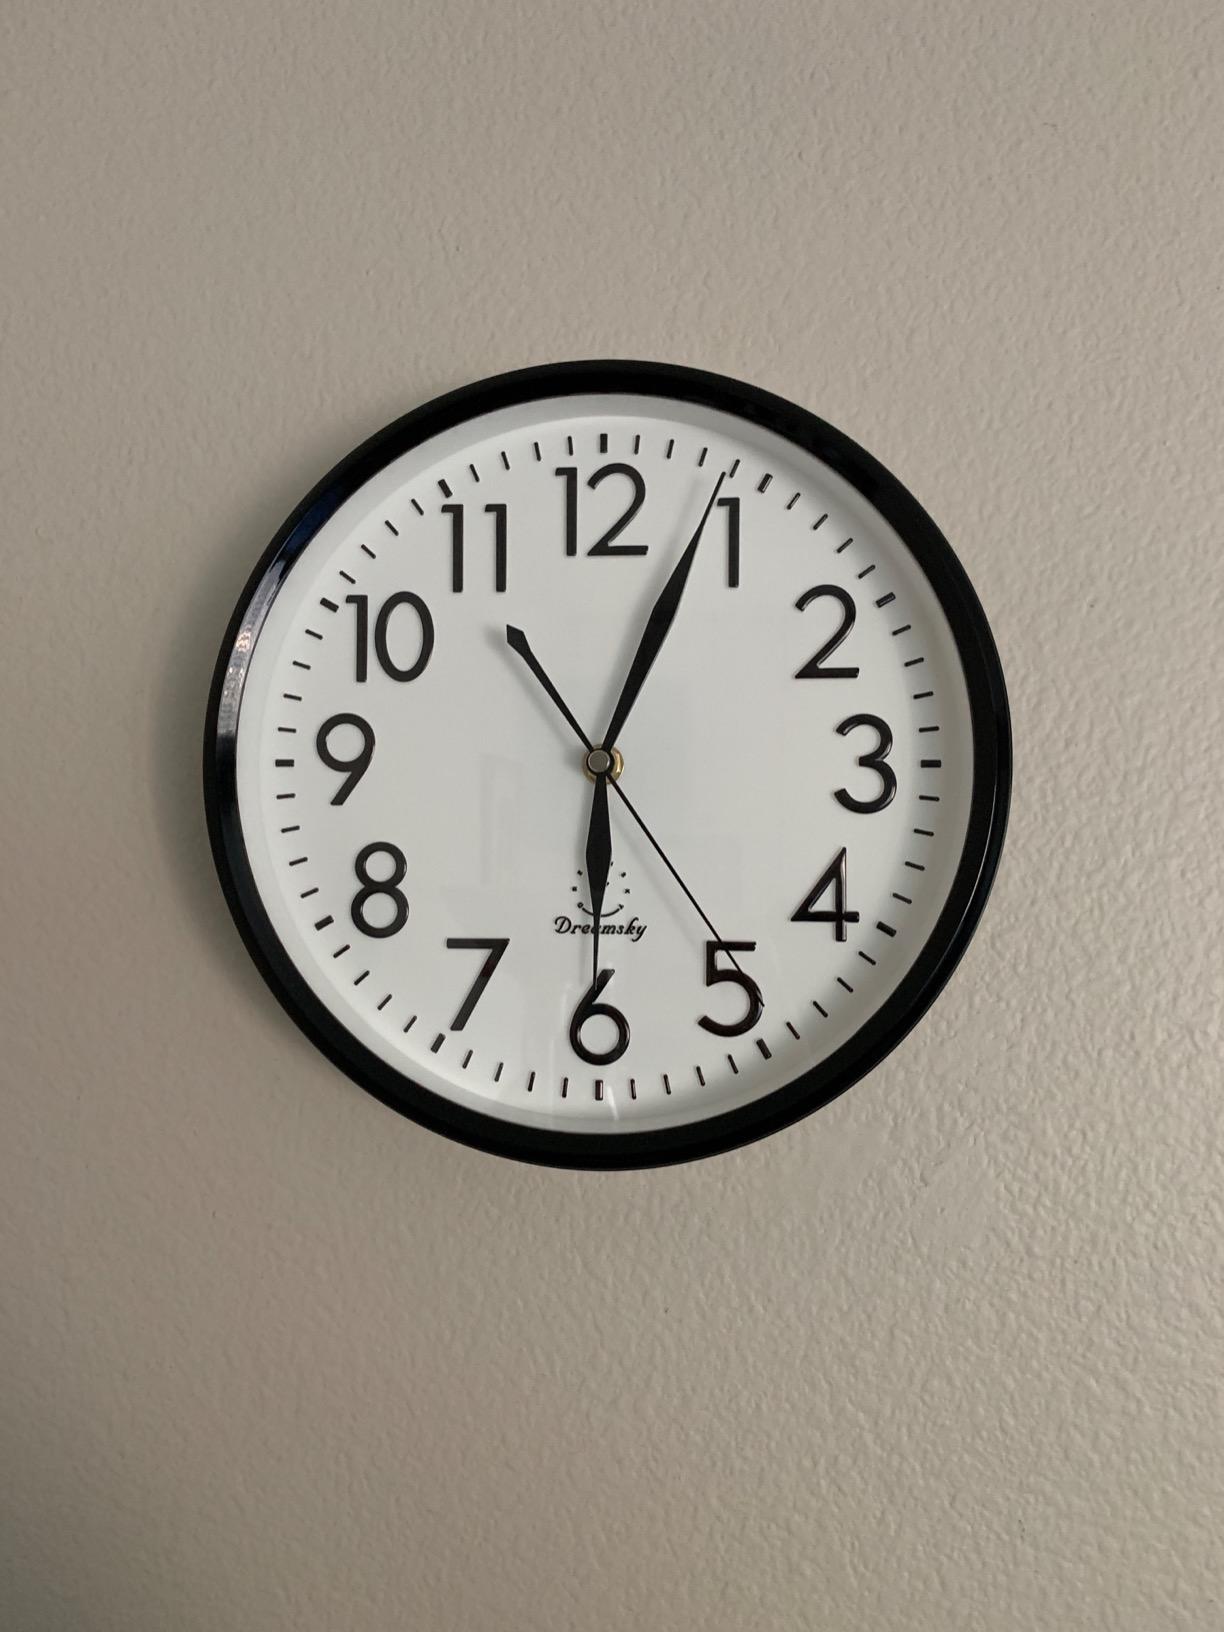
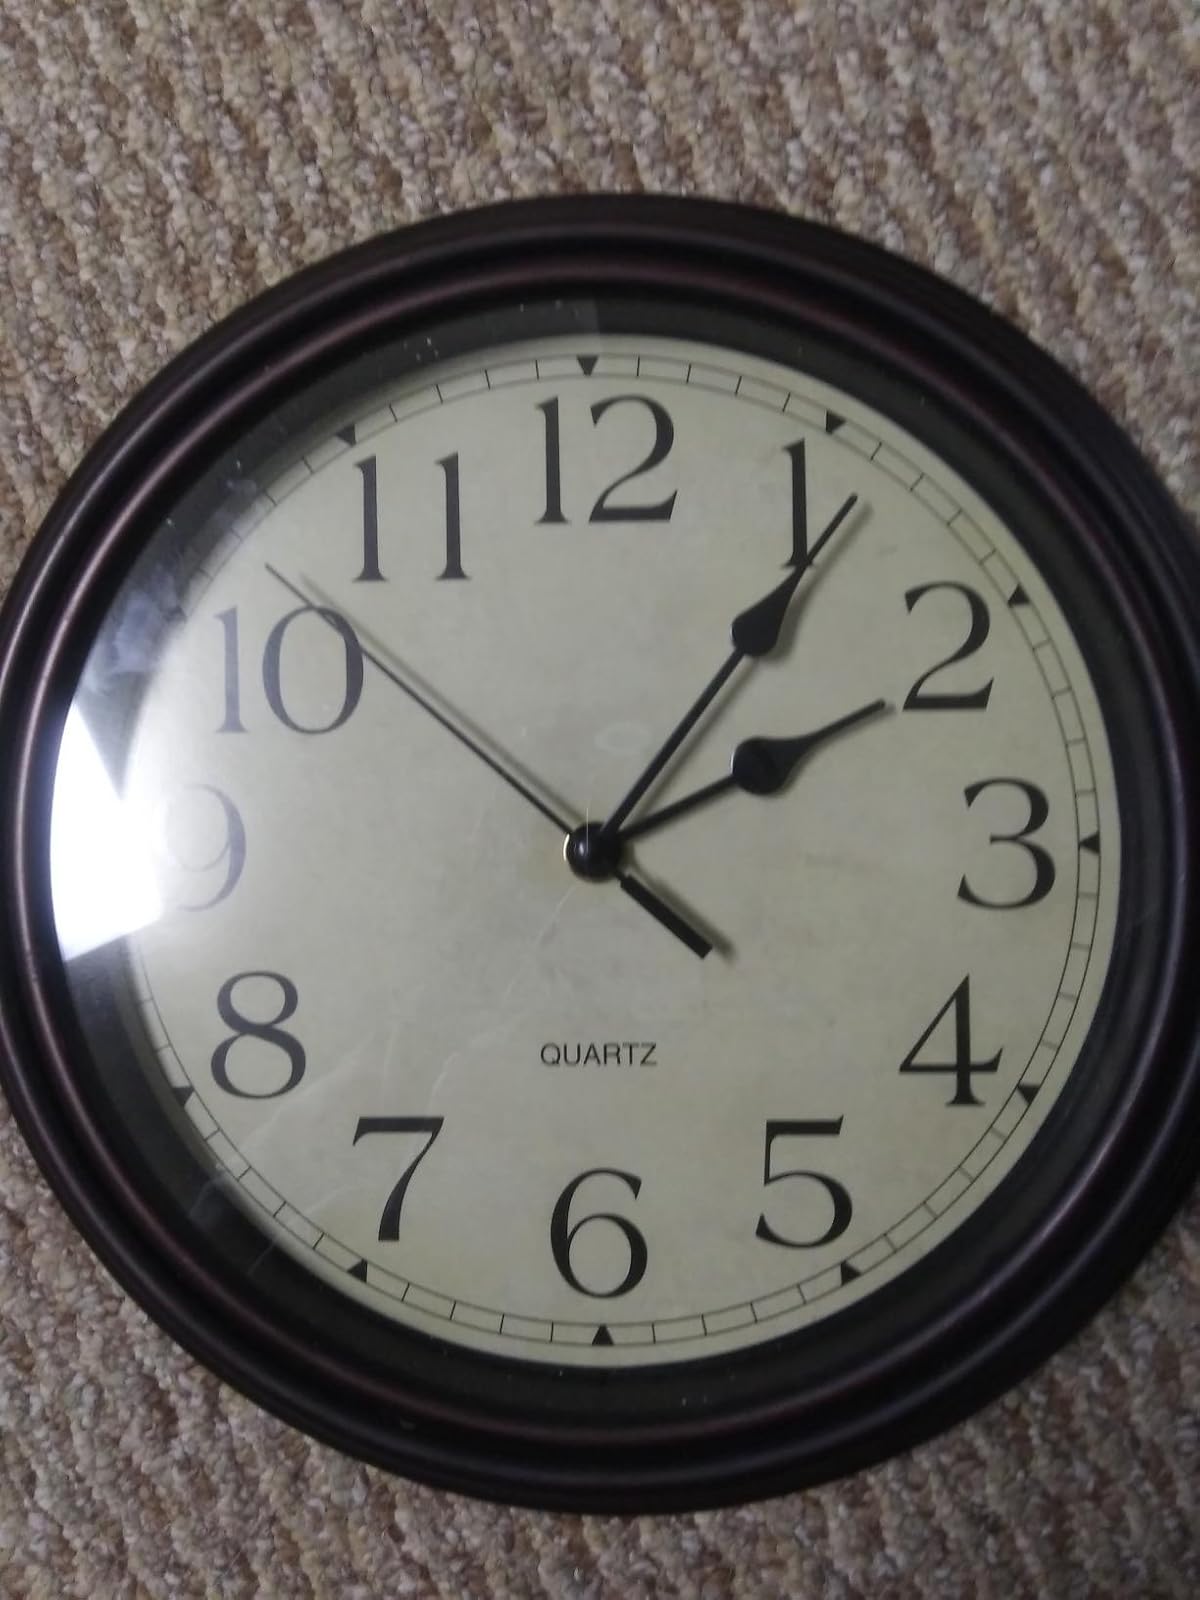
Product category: clock
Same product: no